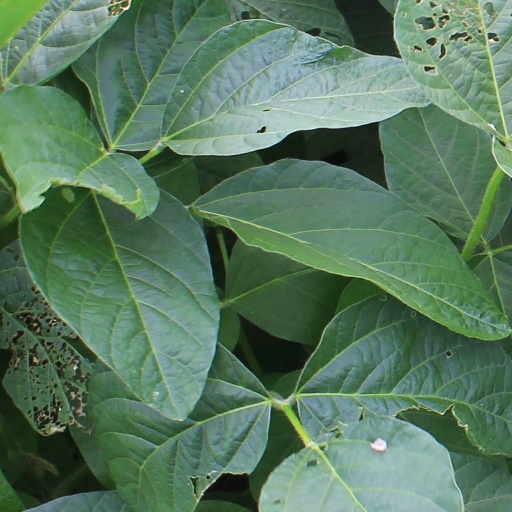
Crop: soybean